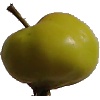
Label: Apple Red Yellow 2